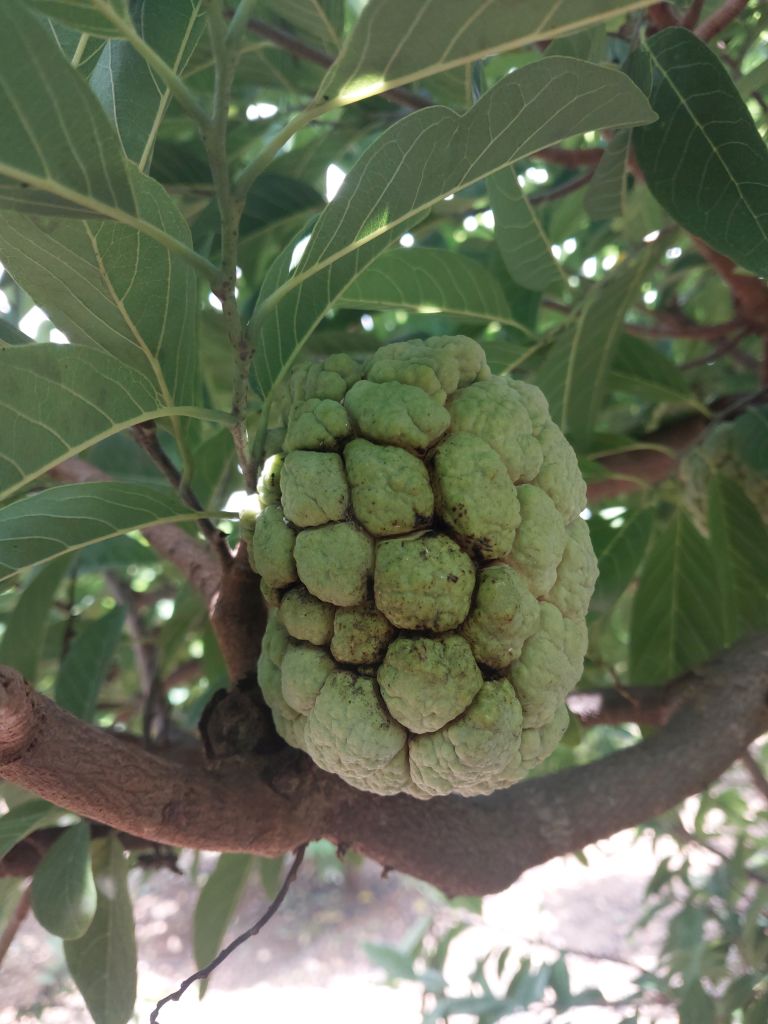
Disease label: Athracnose